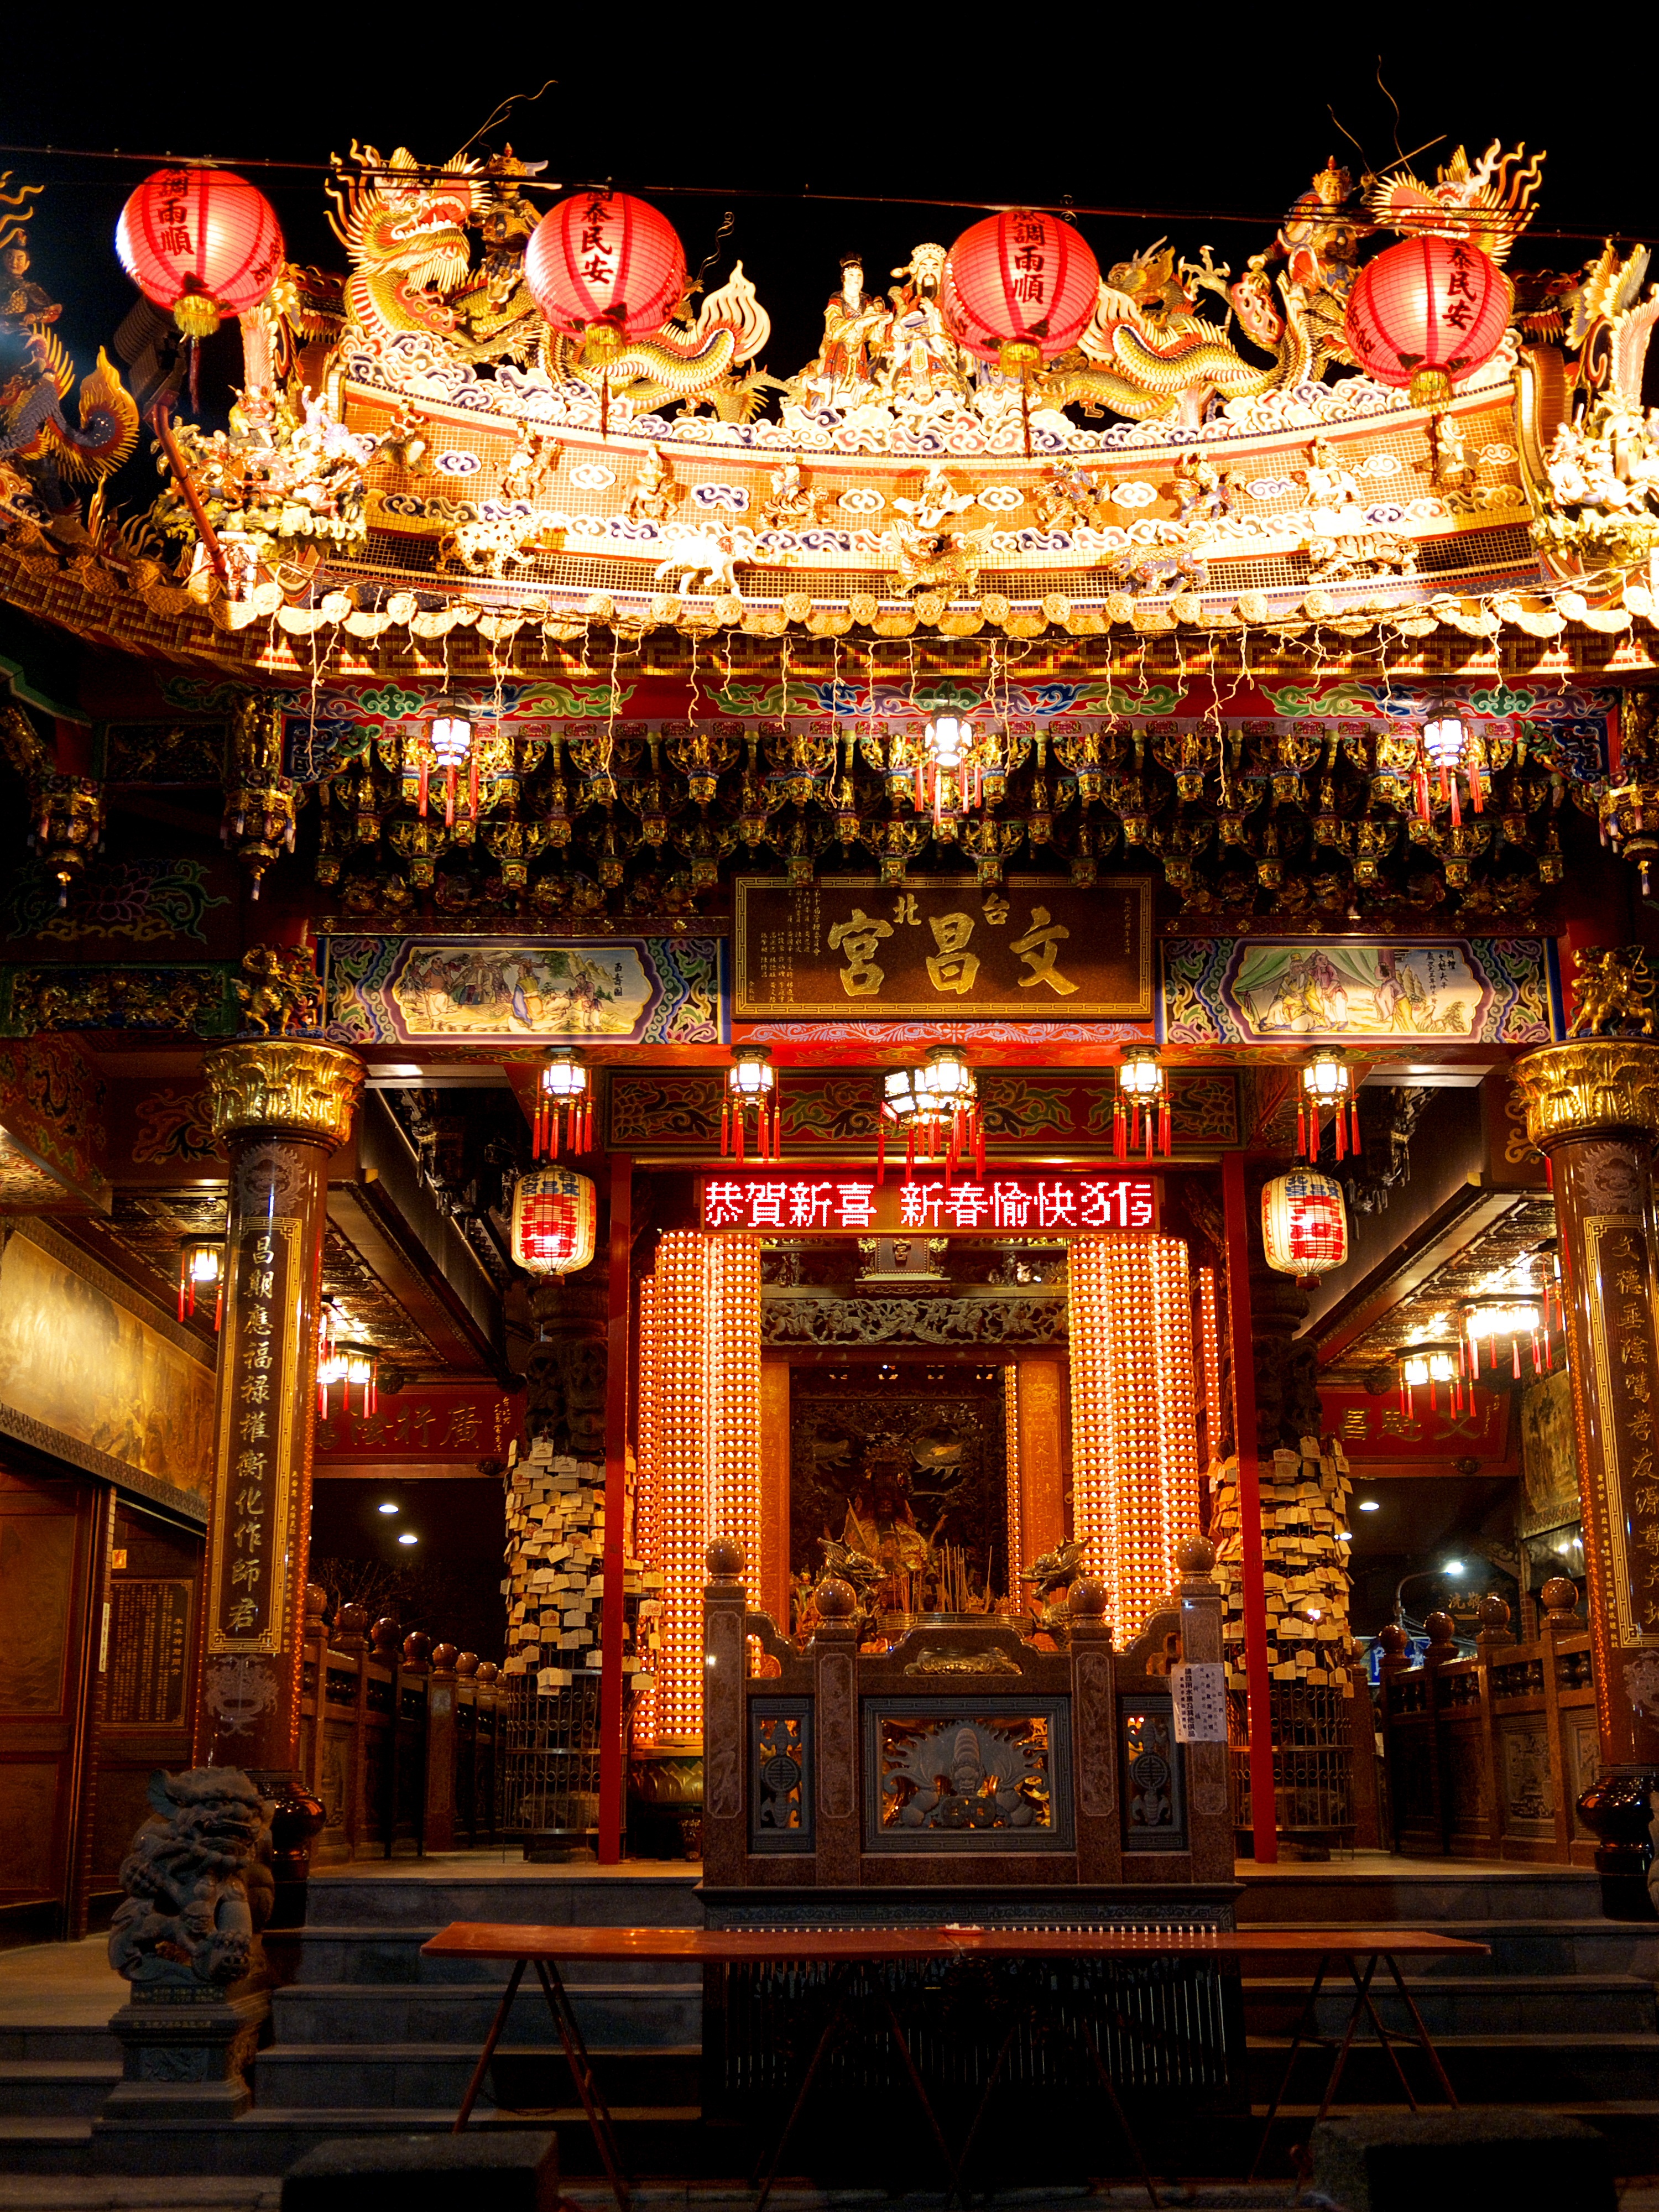
night, amusement park, park, carousel, temple, taipei, taiwan, amusement ride, bunakiramiya